Melnick 34

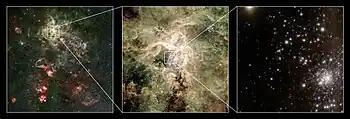
NGC 2070 region. MK 34 is the bright isolated star to the left of the R136 cluster in the righthand panel.

Melnick 34 is a binary star with an orbital period of 155 days. It shows high x-ray luminosity characteristic of colliding-wind binaries, and periodic variations in luminosity, spectral absorption, and the x-ray brightness.